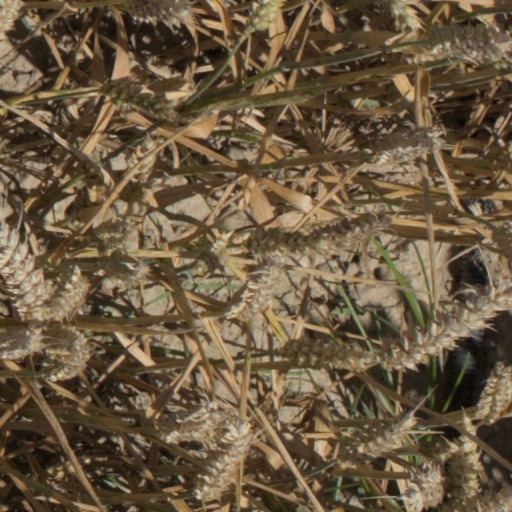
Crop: wheat